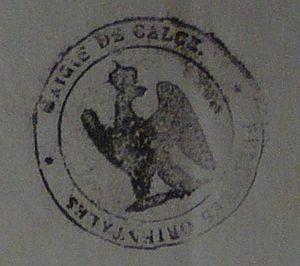
Sceau de la mairie de Calce en 1815
Calce est une commune française située dans le département des Pyrénées-Orientales, en région Occitanie.